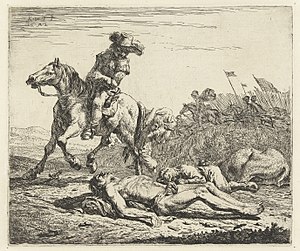
Karel Dujardin / Værker
Karel Dujardin var en hollandsk maler og raderer. Han var højt respekteret af sine samtidige for sin sans for detaljer, sikre pensel og elegante maleteknik.